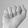
ASL letter: A